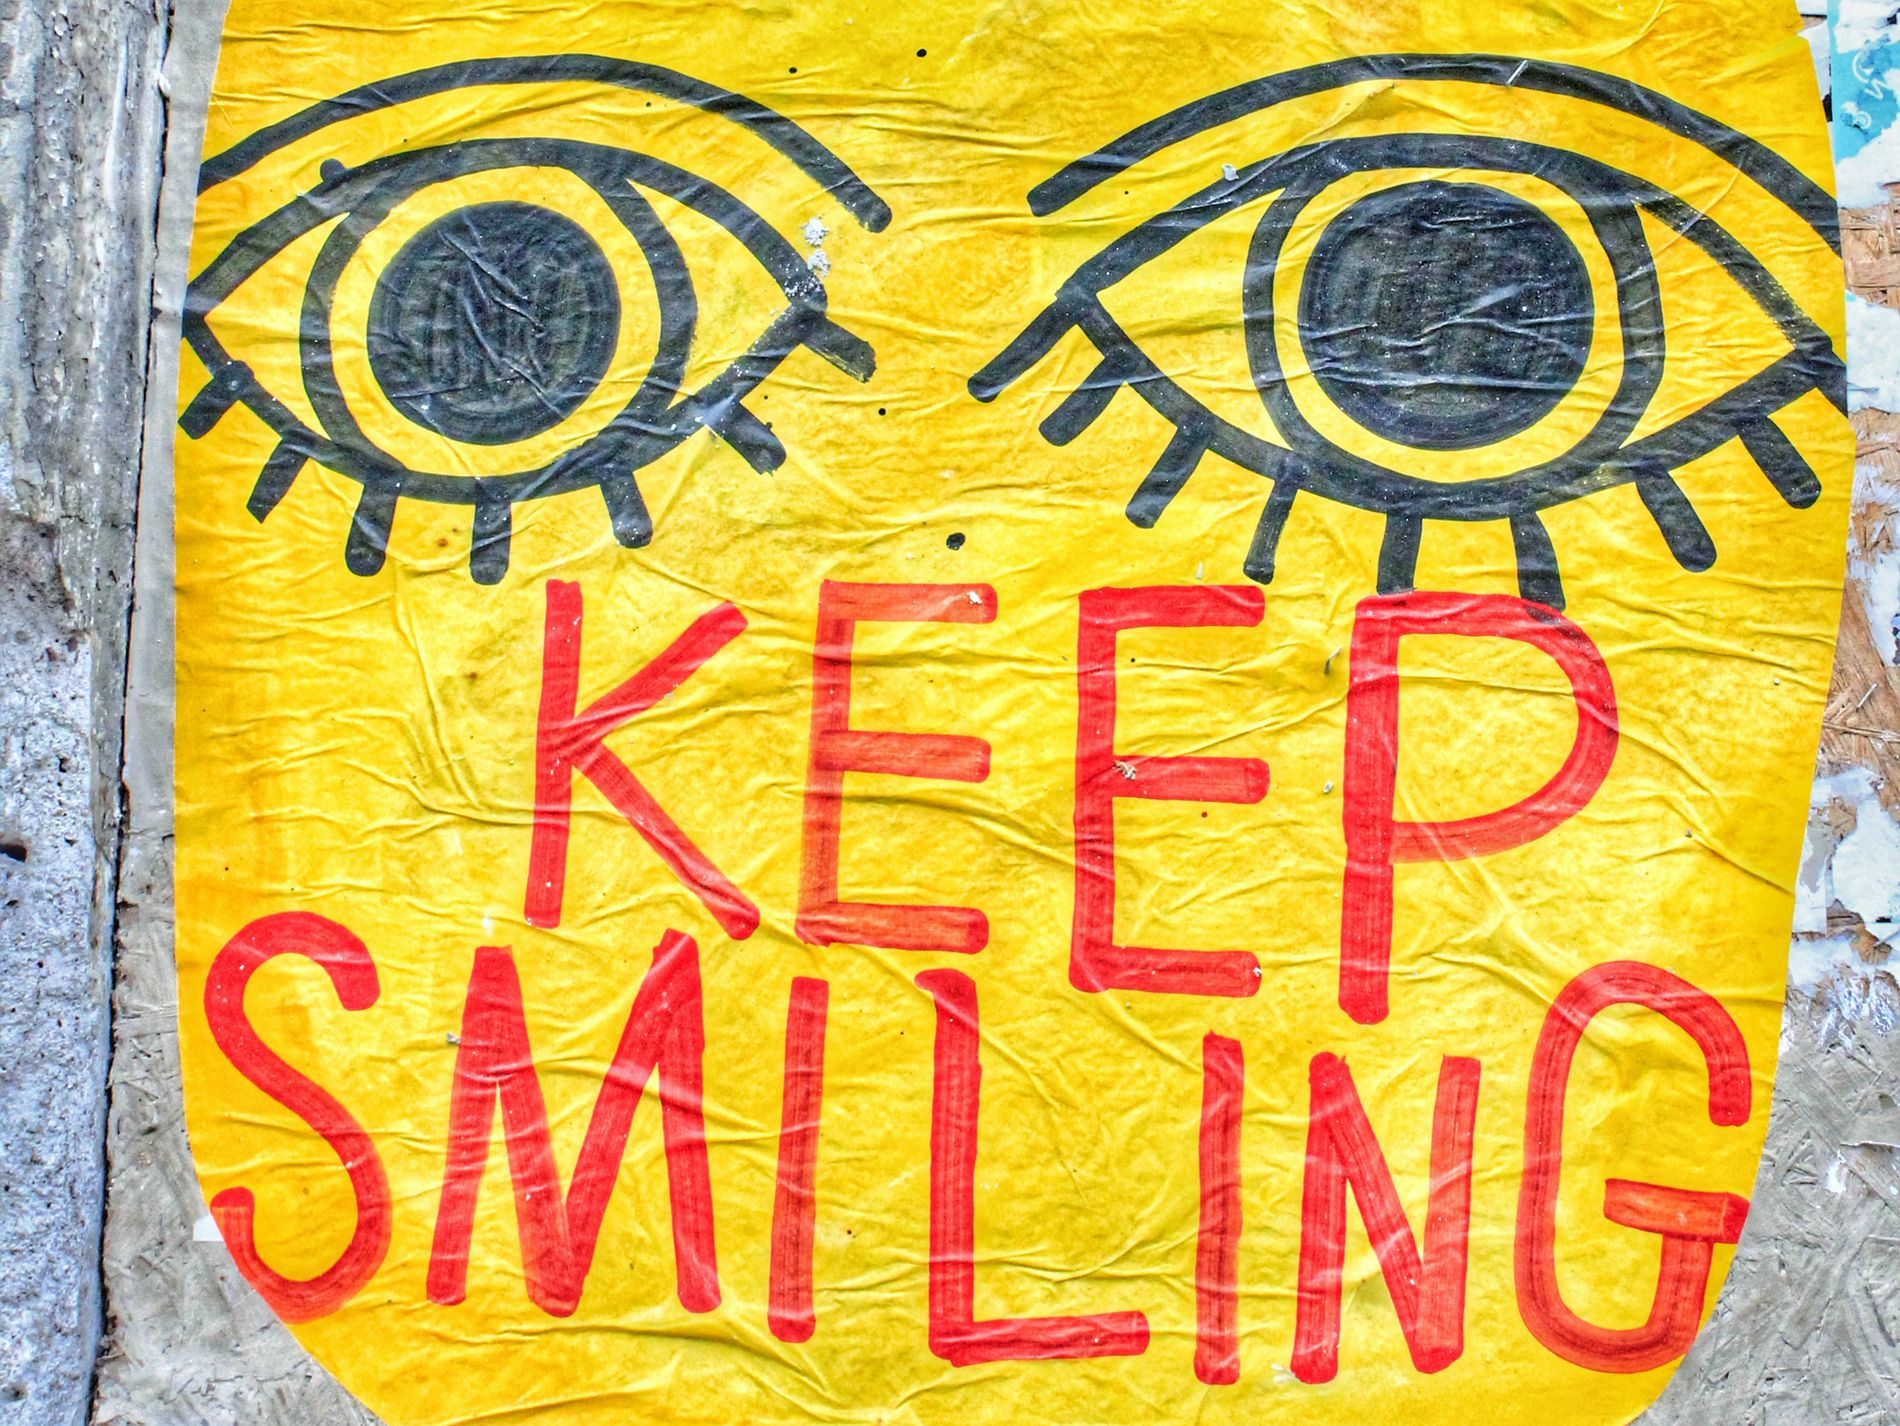
The street art
A hand-painted sign on a poster which plastered on a wall. Its yellow background is slightly wrinkled. with a positive phrase “Keep smiling”. The colors and the message give positive vibes.
A close up shot taken in natural daylight captures a poster on a wall highlighting street art. A yellow poster contains two eyes and the phrase “Keep smiling”. The poster is slightly wrinkled and with wrinkled edges. The poster gives a positive message with its color and content.
Labels: Aluminium, Banner, Text, Foil, Blackboard, Plastic Wrap, Advertisement, Poster, Bag, Art, Sticker, Painting, Wall
Camera: Canon Canon EOS 1100D
Lens: EF-S18-55mm f/3.5-5.6 IS II
Aperture: F9
Exposure: 1/160 sec
ISO: 6400
Focal length: 29.0 mm